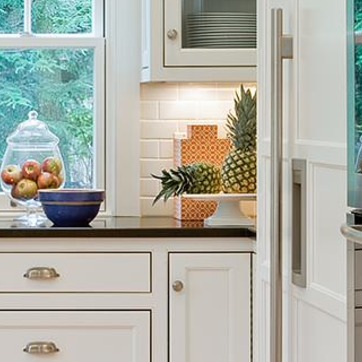
Material: food